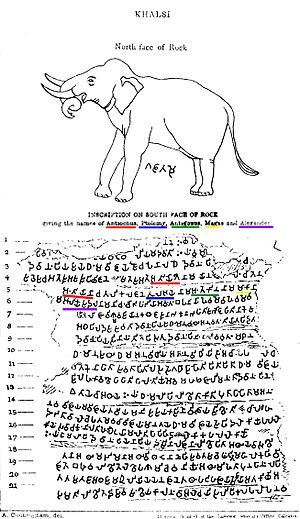
L'édit nᵒ 13 d'Ashoka est l'un des plus importants édits majeurs sur rocher de l'empereur indien Ashoka, et c'est aussi le plus long. Il mentionne notamment ses guerres contre le Kalinga, à l'origine de sa transformation personnelle vers un règne plus juste et bienveillant visant à propager le Dharma. Il mentionne aussi l'étendue des relations avec le monde hellénistique en évoquant les populations grecques dans son empire, et en nommant les principaux rois hellénistiques de l'époque, ainsi que leur situation géographique assez précise, suggérant qu'Ashoka avait une très bonne connaissance du monde grec de l'époque. C'est d'ailleurs la mention des souverains hellénistiques contemporains dans cet édit qui a permis de dater le règne d'Ashoka avec une certaine précision, entre 260 et 230 av. J.-C.
L'inscription de Kinéas est une inscription lapidaire comportant des maximes delphiques, retrouvée sur le site archéologique de la cité gréco-bactrienne de Aï Khanoum en Afghanistan, à la frontière de l'Inde ancienne. Au niveau de la datation, elle est située à la limite du IVᵉ et du IIIᵉ siècle av. J.-C., soit aux alentours de 300 av. J.-C. L'inscription de Kinéas présentait, bien en évidence sur la place centrale de la ville, le code moral, philosophique et éthique de cette cité nouvellement fondée. Elle a peut-être été à l'origine du développement du code moral développé quelques années plus tard en Inde dans les édits d'Ashoka.
L'inscription de Khalsi est une inscription rupestre en langue indienne rédigée par l'empereur Indien Ashoka aux alentours de 260 av.J-C. C'est l'un des plus importants des Édits d'Ashoka. L'inscription présente les Edits de 1 à 13. L'inscription a été découverte à Khalsi, village de l'Inde du Nord, par Alexander Cunningham vers 1850.
Les édits d'Ashoka sont un ensemble de 33 inscriptions gravées sur les piliers d'Ashoka ainsi que sur des rochers et dans des grottes. Les textes ont été dictés par l'empereur Ashoka et dispersés dans tout le sous-continent indien pendant son règne sur l'Empire Maurya de 269 à 232 av. J.-C. Ces inscriptions sont les plus anciens documents historiques d'Inde que l'on ait pu déchiffrer et les premiers à mentionner le bouddhisme. Les édits s'articulent autour de quelques thèmes récurrents : la conversion d'Ashoka au bouddhisme, la description de ses efforts pour diffuser cette religion, ses préceptes moraux et religieux ainsi que son programme social et de bien-être des animaux. Les inscriptions étaient destinées au peuple et se trouvaient dans des endroits publics. Une description complète est visible dans la liste des édits d'Ashoka.